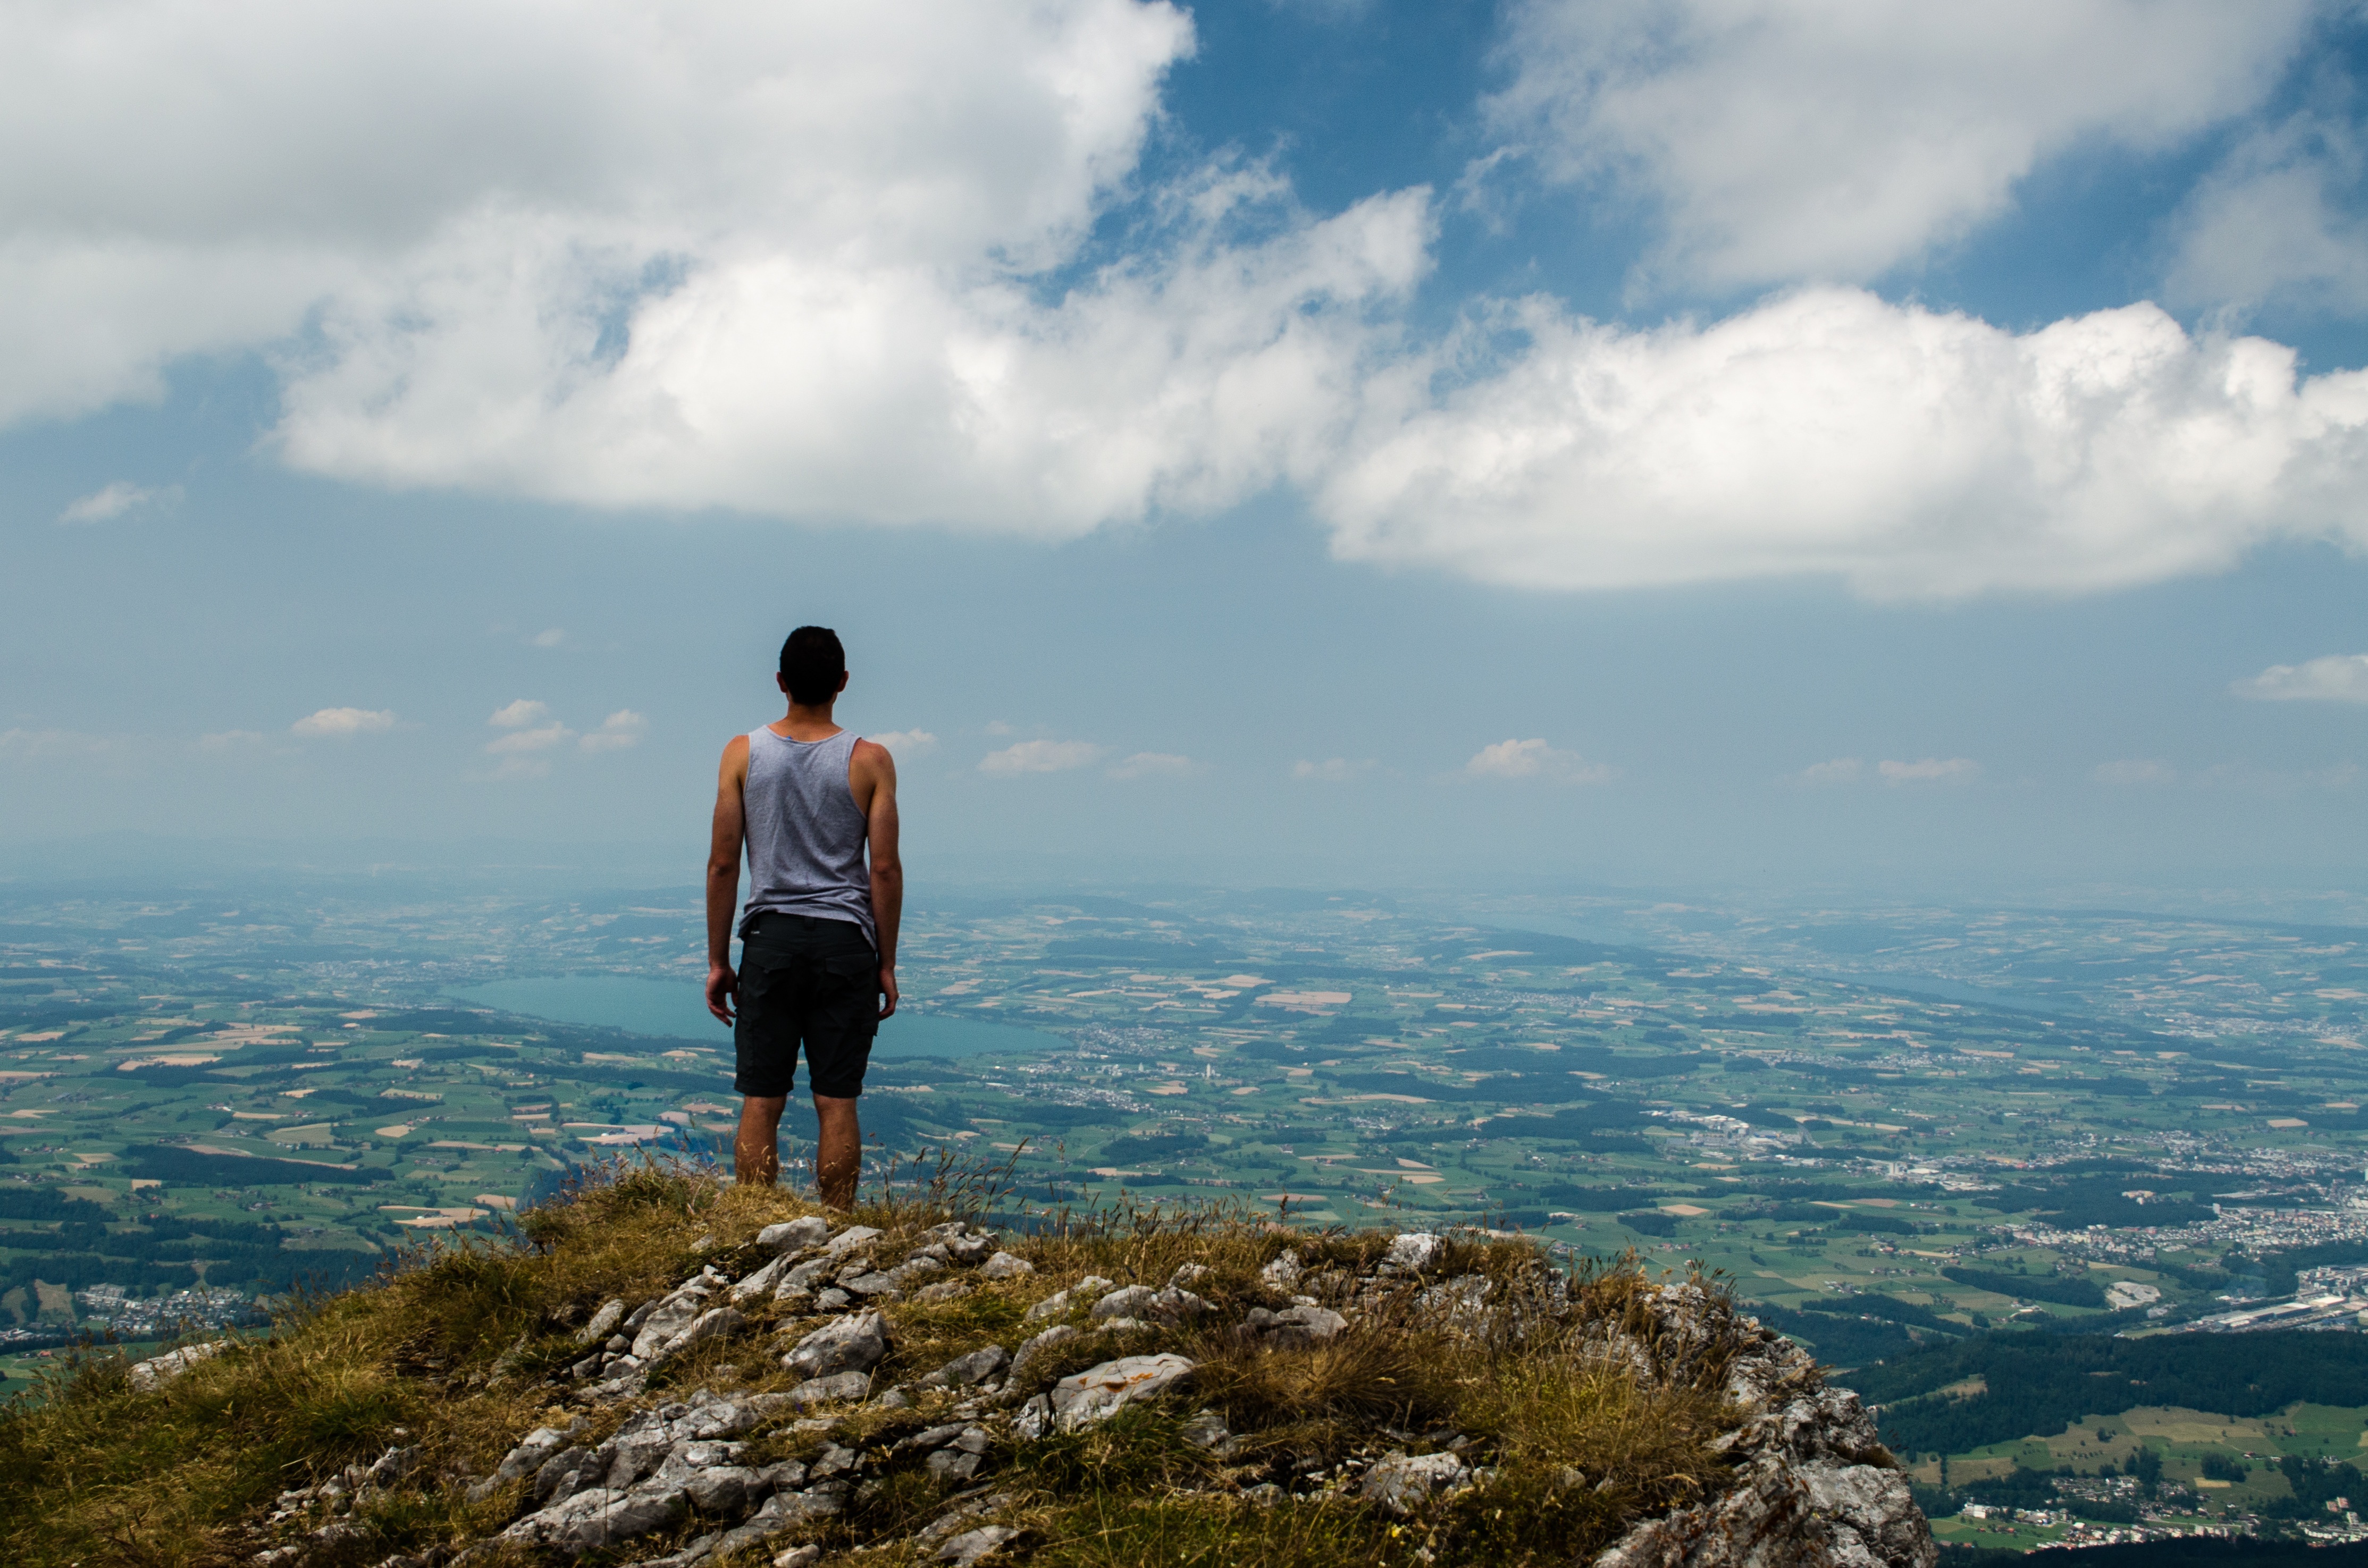
man, landscape, sea, coast, nature, rock, ocean, horizon, walking, person, mountain, cloud, sky, hiking, countryside, hill, adventure, view, mountain range, panorama, vacation, male, hiker, cliff, high, ridge, summit, above, clouds, top, enjoying, landform, mountainous landforms